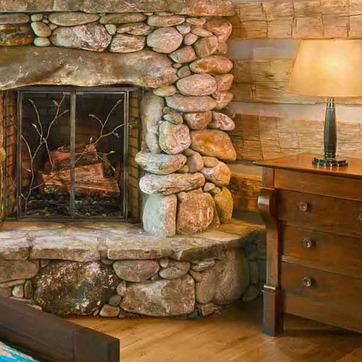
Material: stone